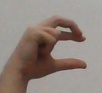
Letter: thal